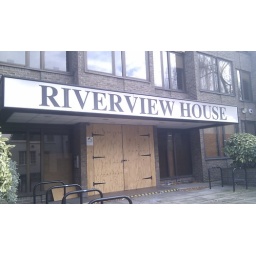
Deserted office block in Hammersmith on the great west road